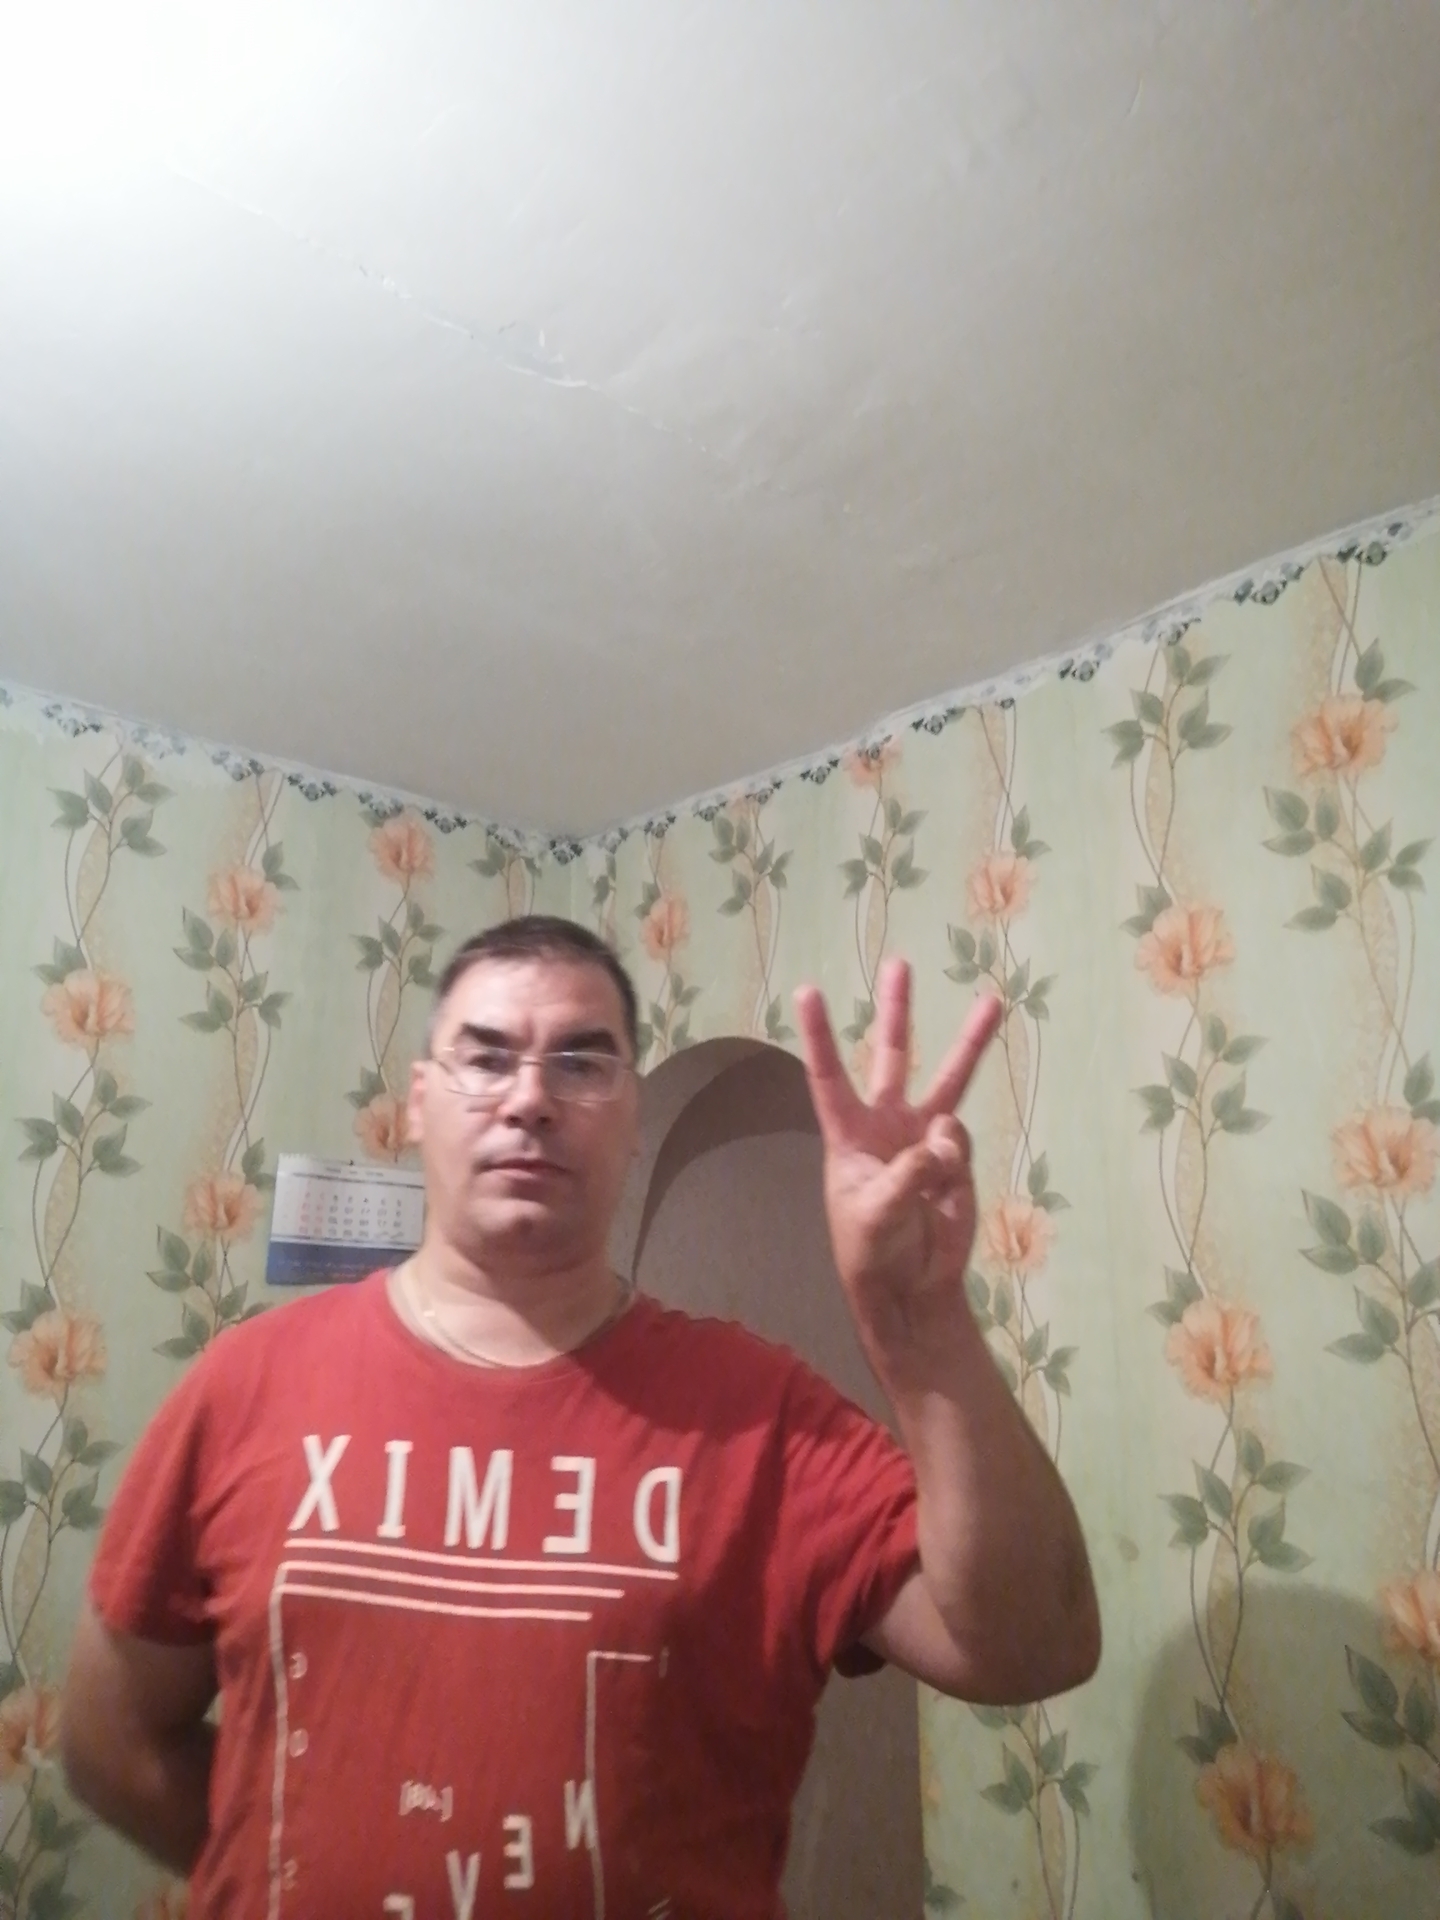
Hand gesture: three